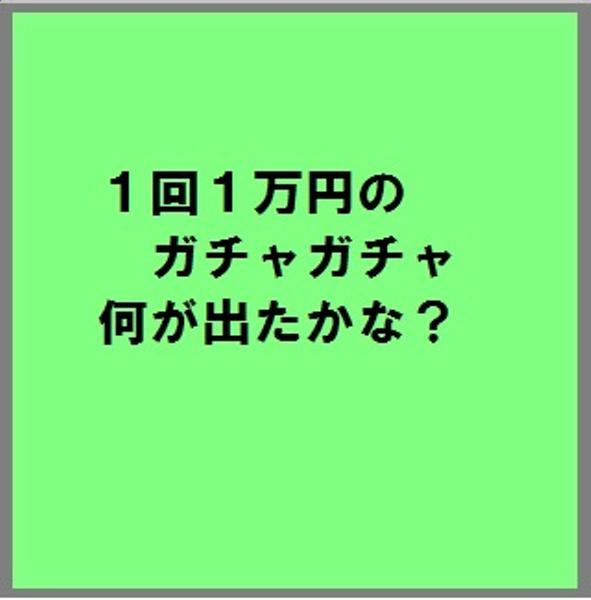
回答: 千円10枚